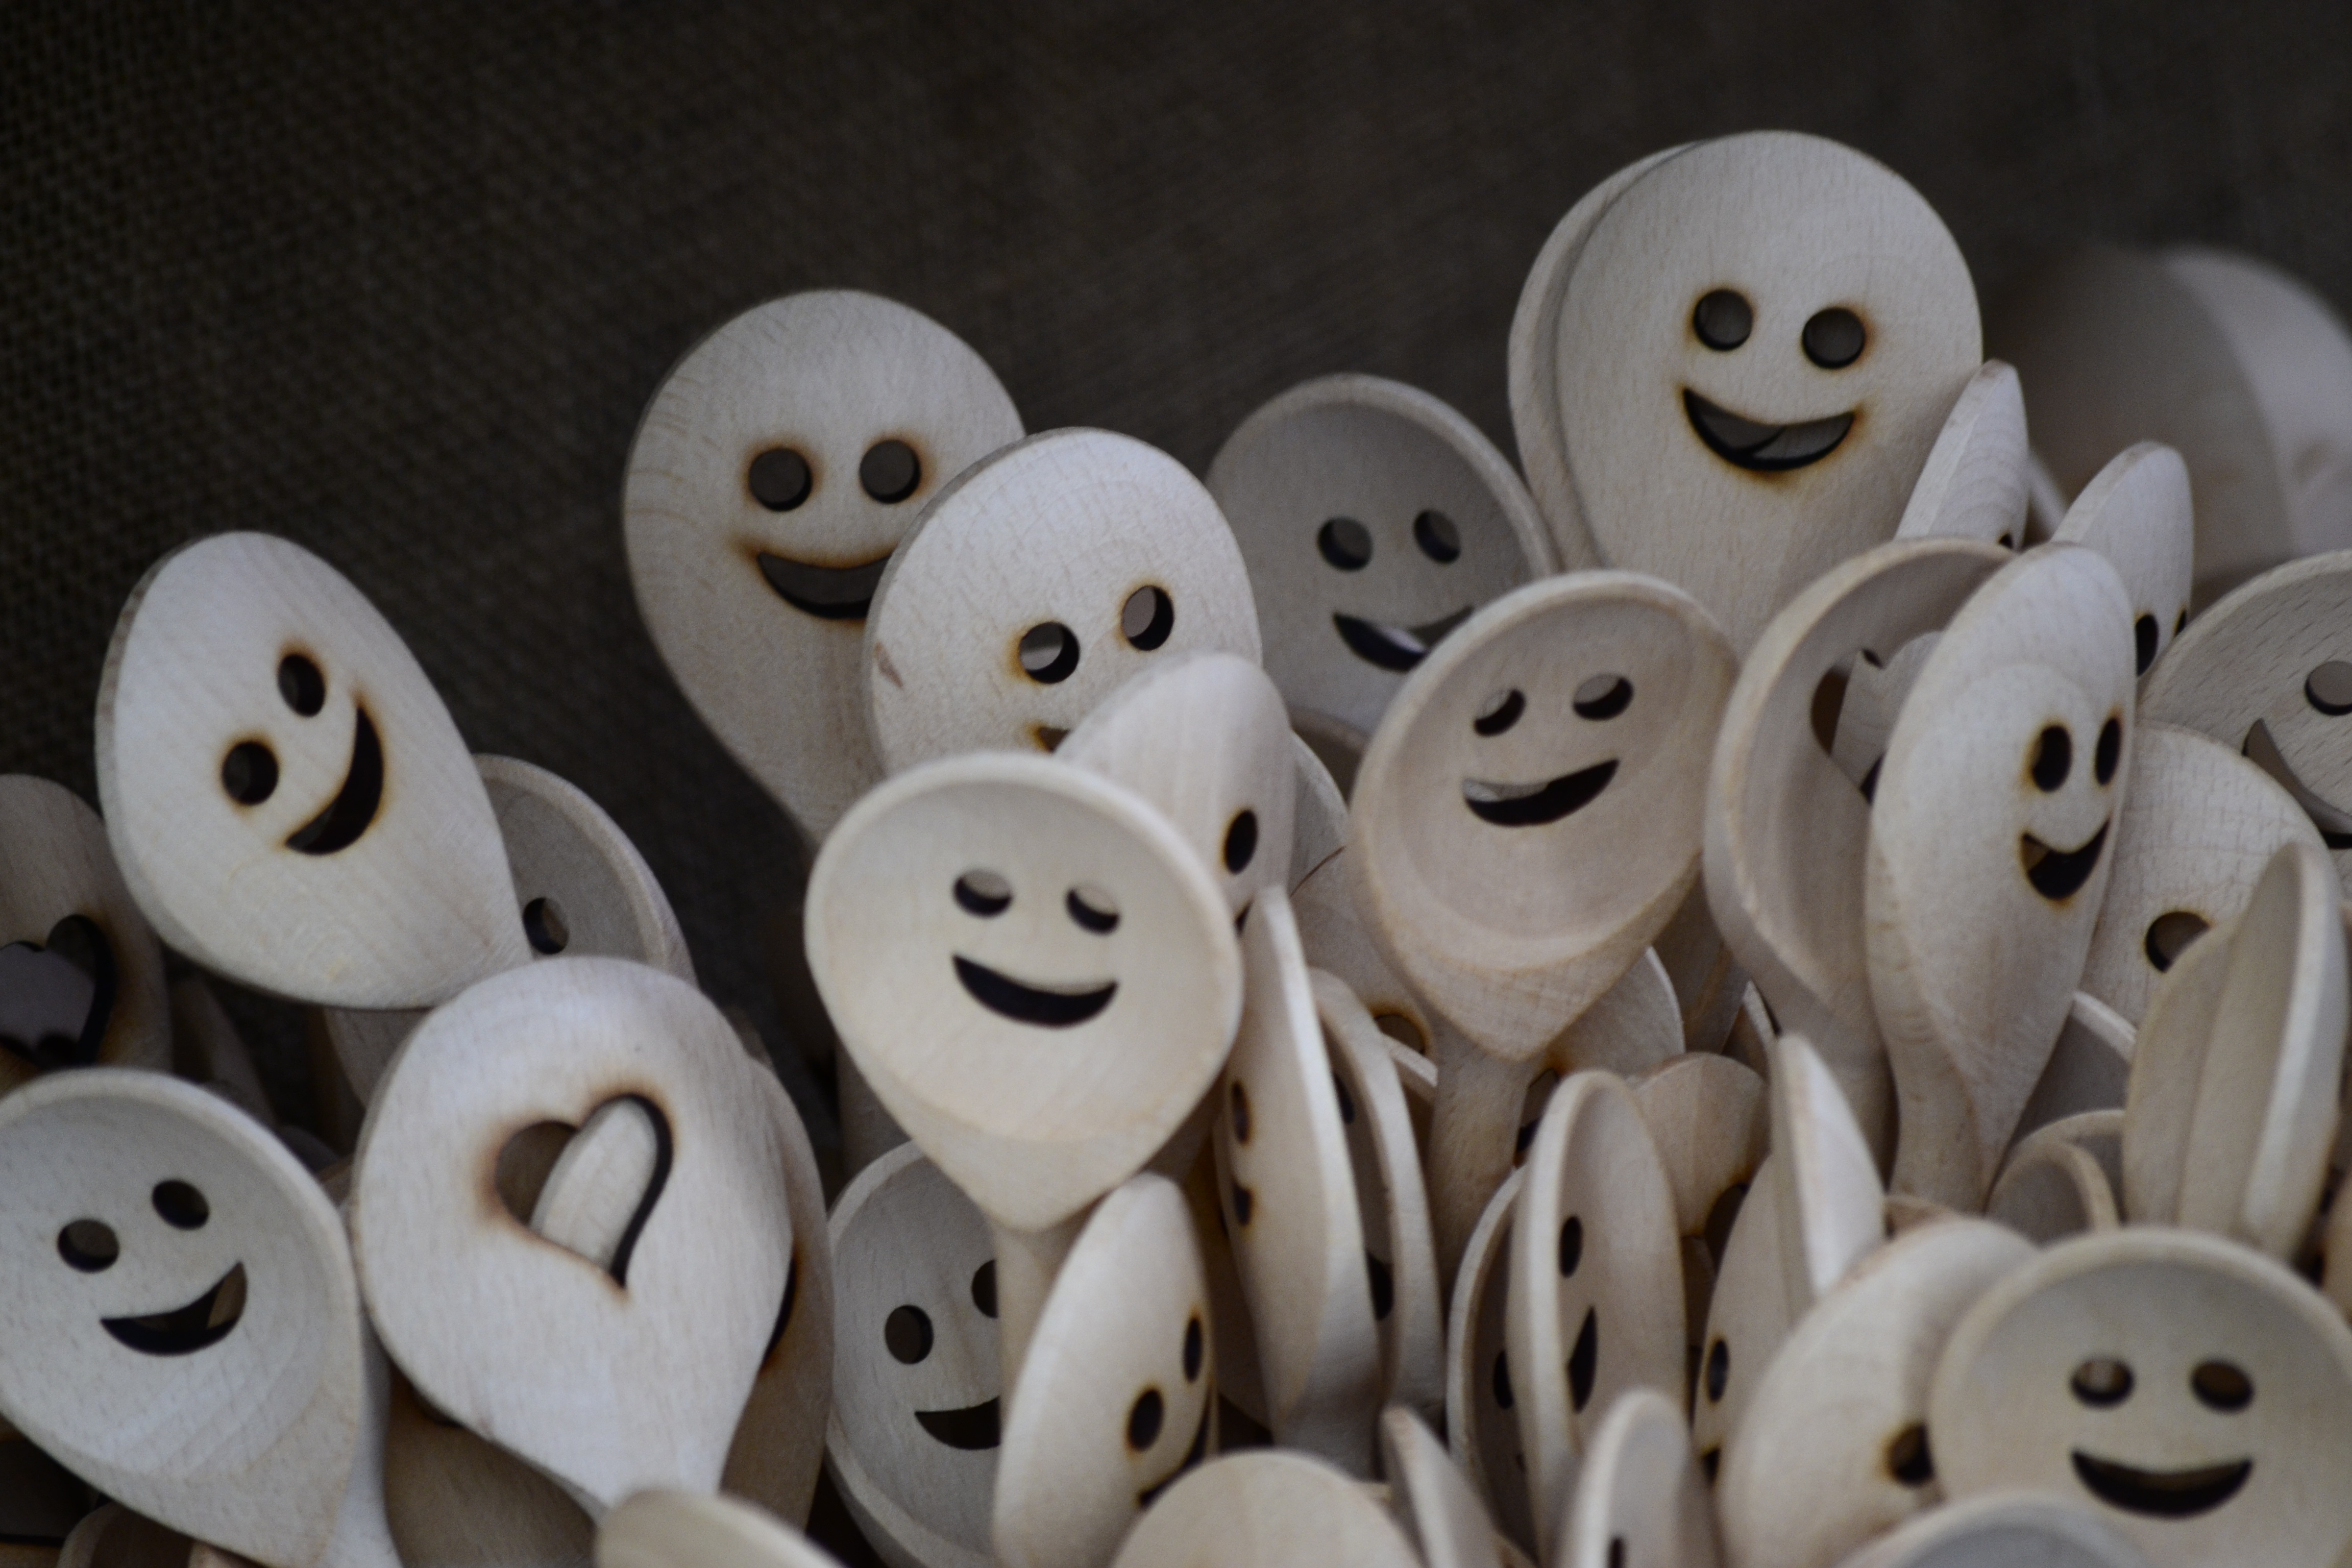
white, ceramic, material, smiling, art, wooden, eastern, folklore, smiley, mallets, varechy